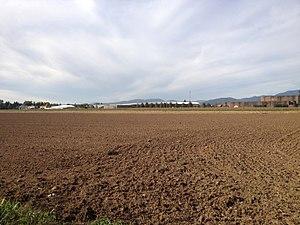
Collège Nathan Katz (Burnhaupt-le-Haut, France) vu depuis les champs à l'automne 2013.
Burnhaupt-le-Haut est une commune de la couronne périurbaine de Mulhouse située dans le département du Haut-Rhin, en région Grand Est.